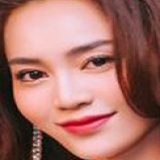
diễn viên Ninh Dương Lan Ngọc